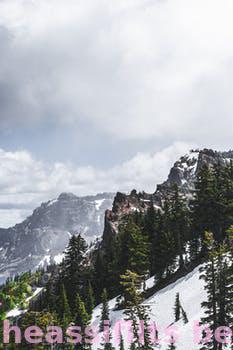
Label: Watermark